Guadalupe Mountains National Park

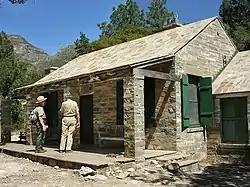
Wallace Pratt Lodge

Felix McKittrick was one of the first European settlers in the Guadalupe Mountains; he worked cattle during the 1870s. McKittrick Canyon is thought to be named after him. Frijole Ranch was the first permanent ranch house, constructed in 1876 by the Rader brothers. It became the only major building in the region and served as a community center and regional post office from 1916 to 1942. Today, it has been restored and serves as a cultural museum. In 1908 Williams Ranch House was built, and it was named after one of its inhabitants, James Adolphus Williams. Judge J.C. Hunter from Van Horn, Texas consolidated most of the smaller ranches in the area into the Guadalupe Mountain Ranch.